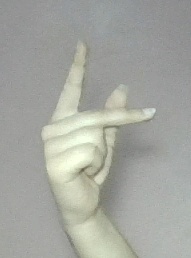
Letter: dha